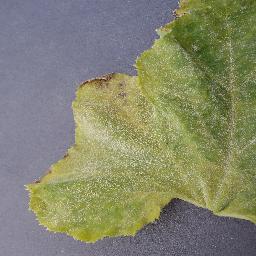
Label: Squash___Powdery_mildew